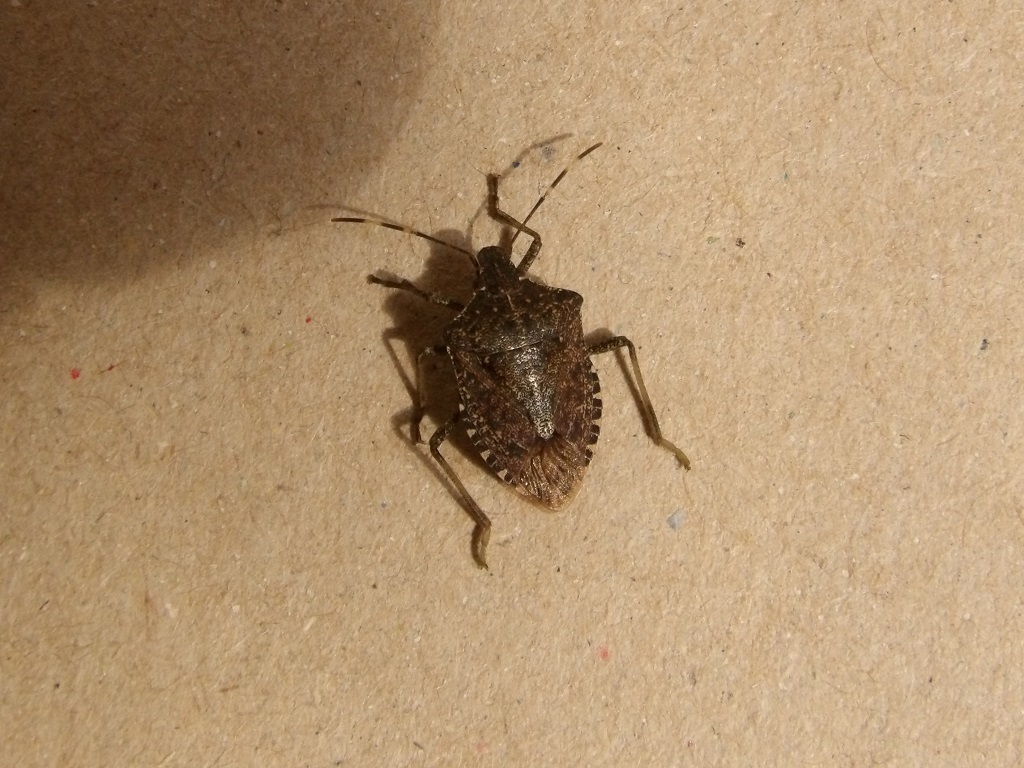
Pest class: stink_bug